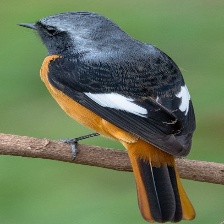
Species: DAURIAN REDSTART
Scientific name: PHOENICURUS AUROREUS